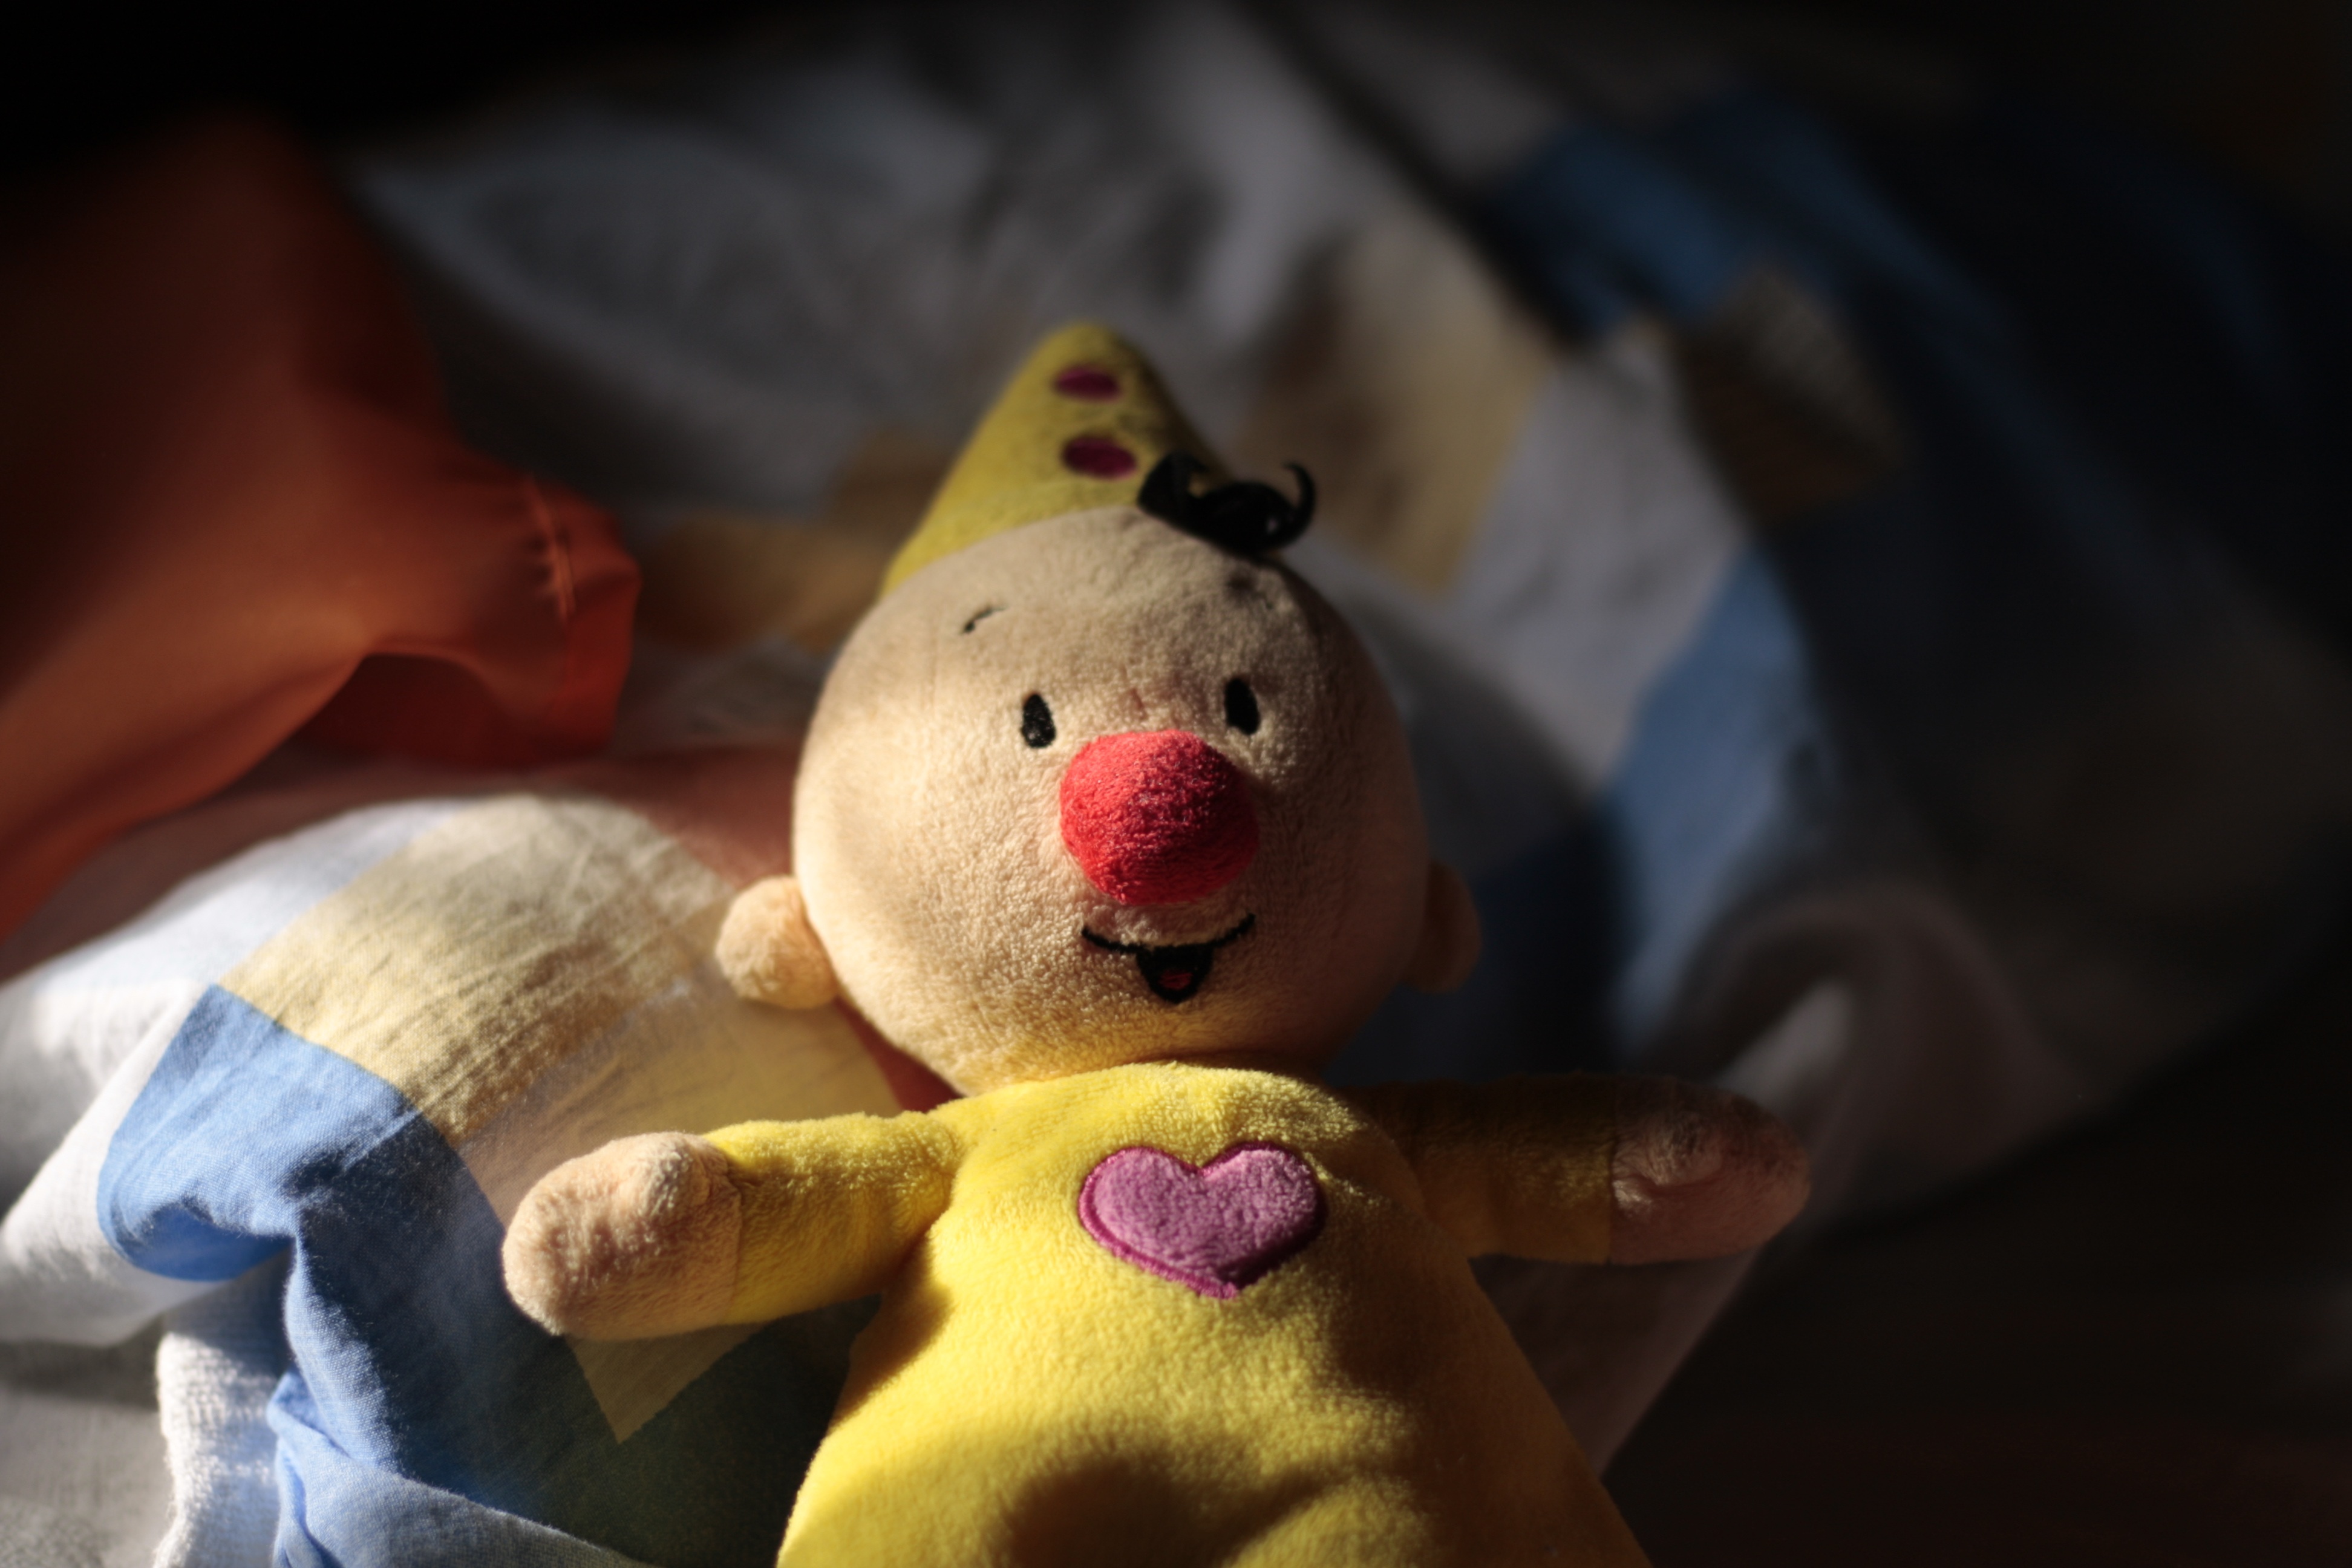
play, kid, cute, color, child, toy, teddy bear, textile, fun, toddler, little, plush, sweetness, stuffed toy, kids toys